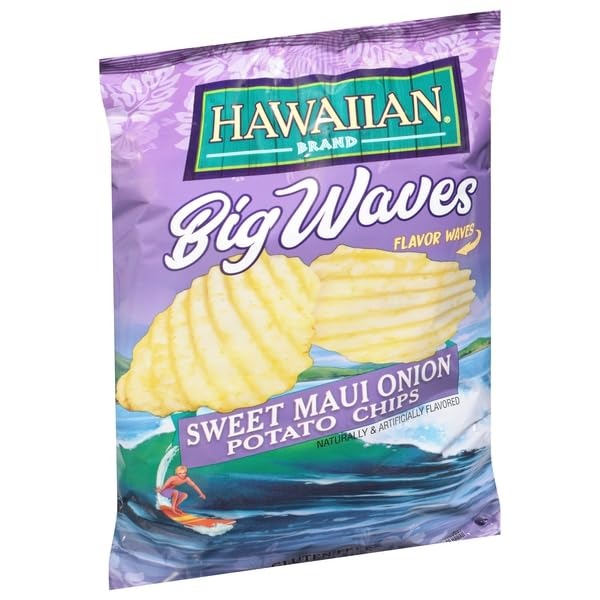
Item Name: Hawaiian, Big Waves Maui Onion Chips, 7 Ounce
Product Description: Hawaiian Waves Maui Onion Chips
Value: 7.0
Unit: Ounce

Price: 2.98